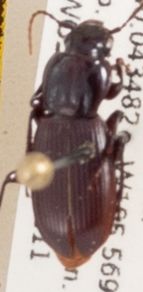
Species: Pterostichus restrictus
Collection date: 2020-08-11
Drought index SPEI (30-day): -1.362
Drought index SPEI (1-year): -1.28
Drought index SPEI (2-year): -0.54